Saas-Fee

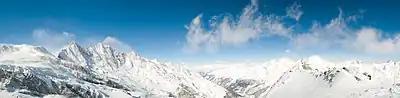
Panorama showing parts of the Feeglacier, the Alphubel, Täschhorn, Dom and Lenzspitze on the left, and Saas-Fee and Saas-Grund at the bottom middle

Saas-Fee has an area, , of . Of this area, 5.7% is used for agricultural purposes, while 9.5% is forested. Of the rest of the land, 1.3% is settled (buildings or roads) and 83.6% is unproductive land.